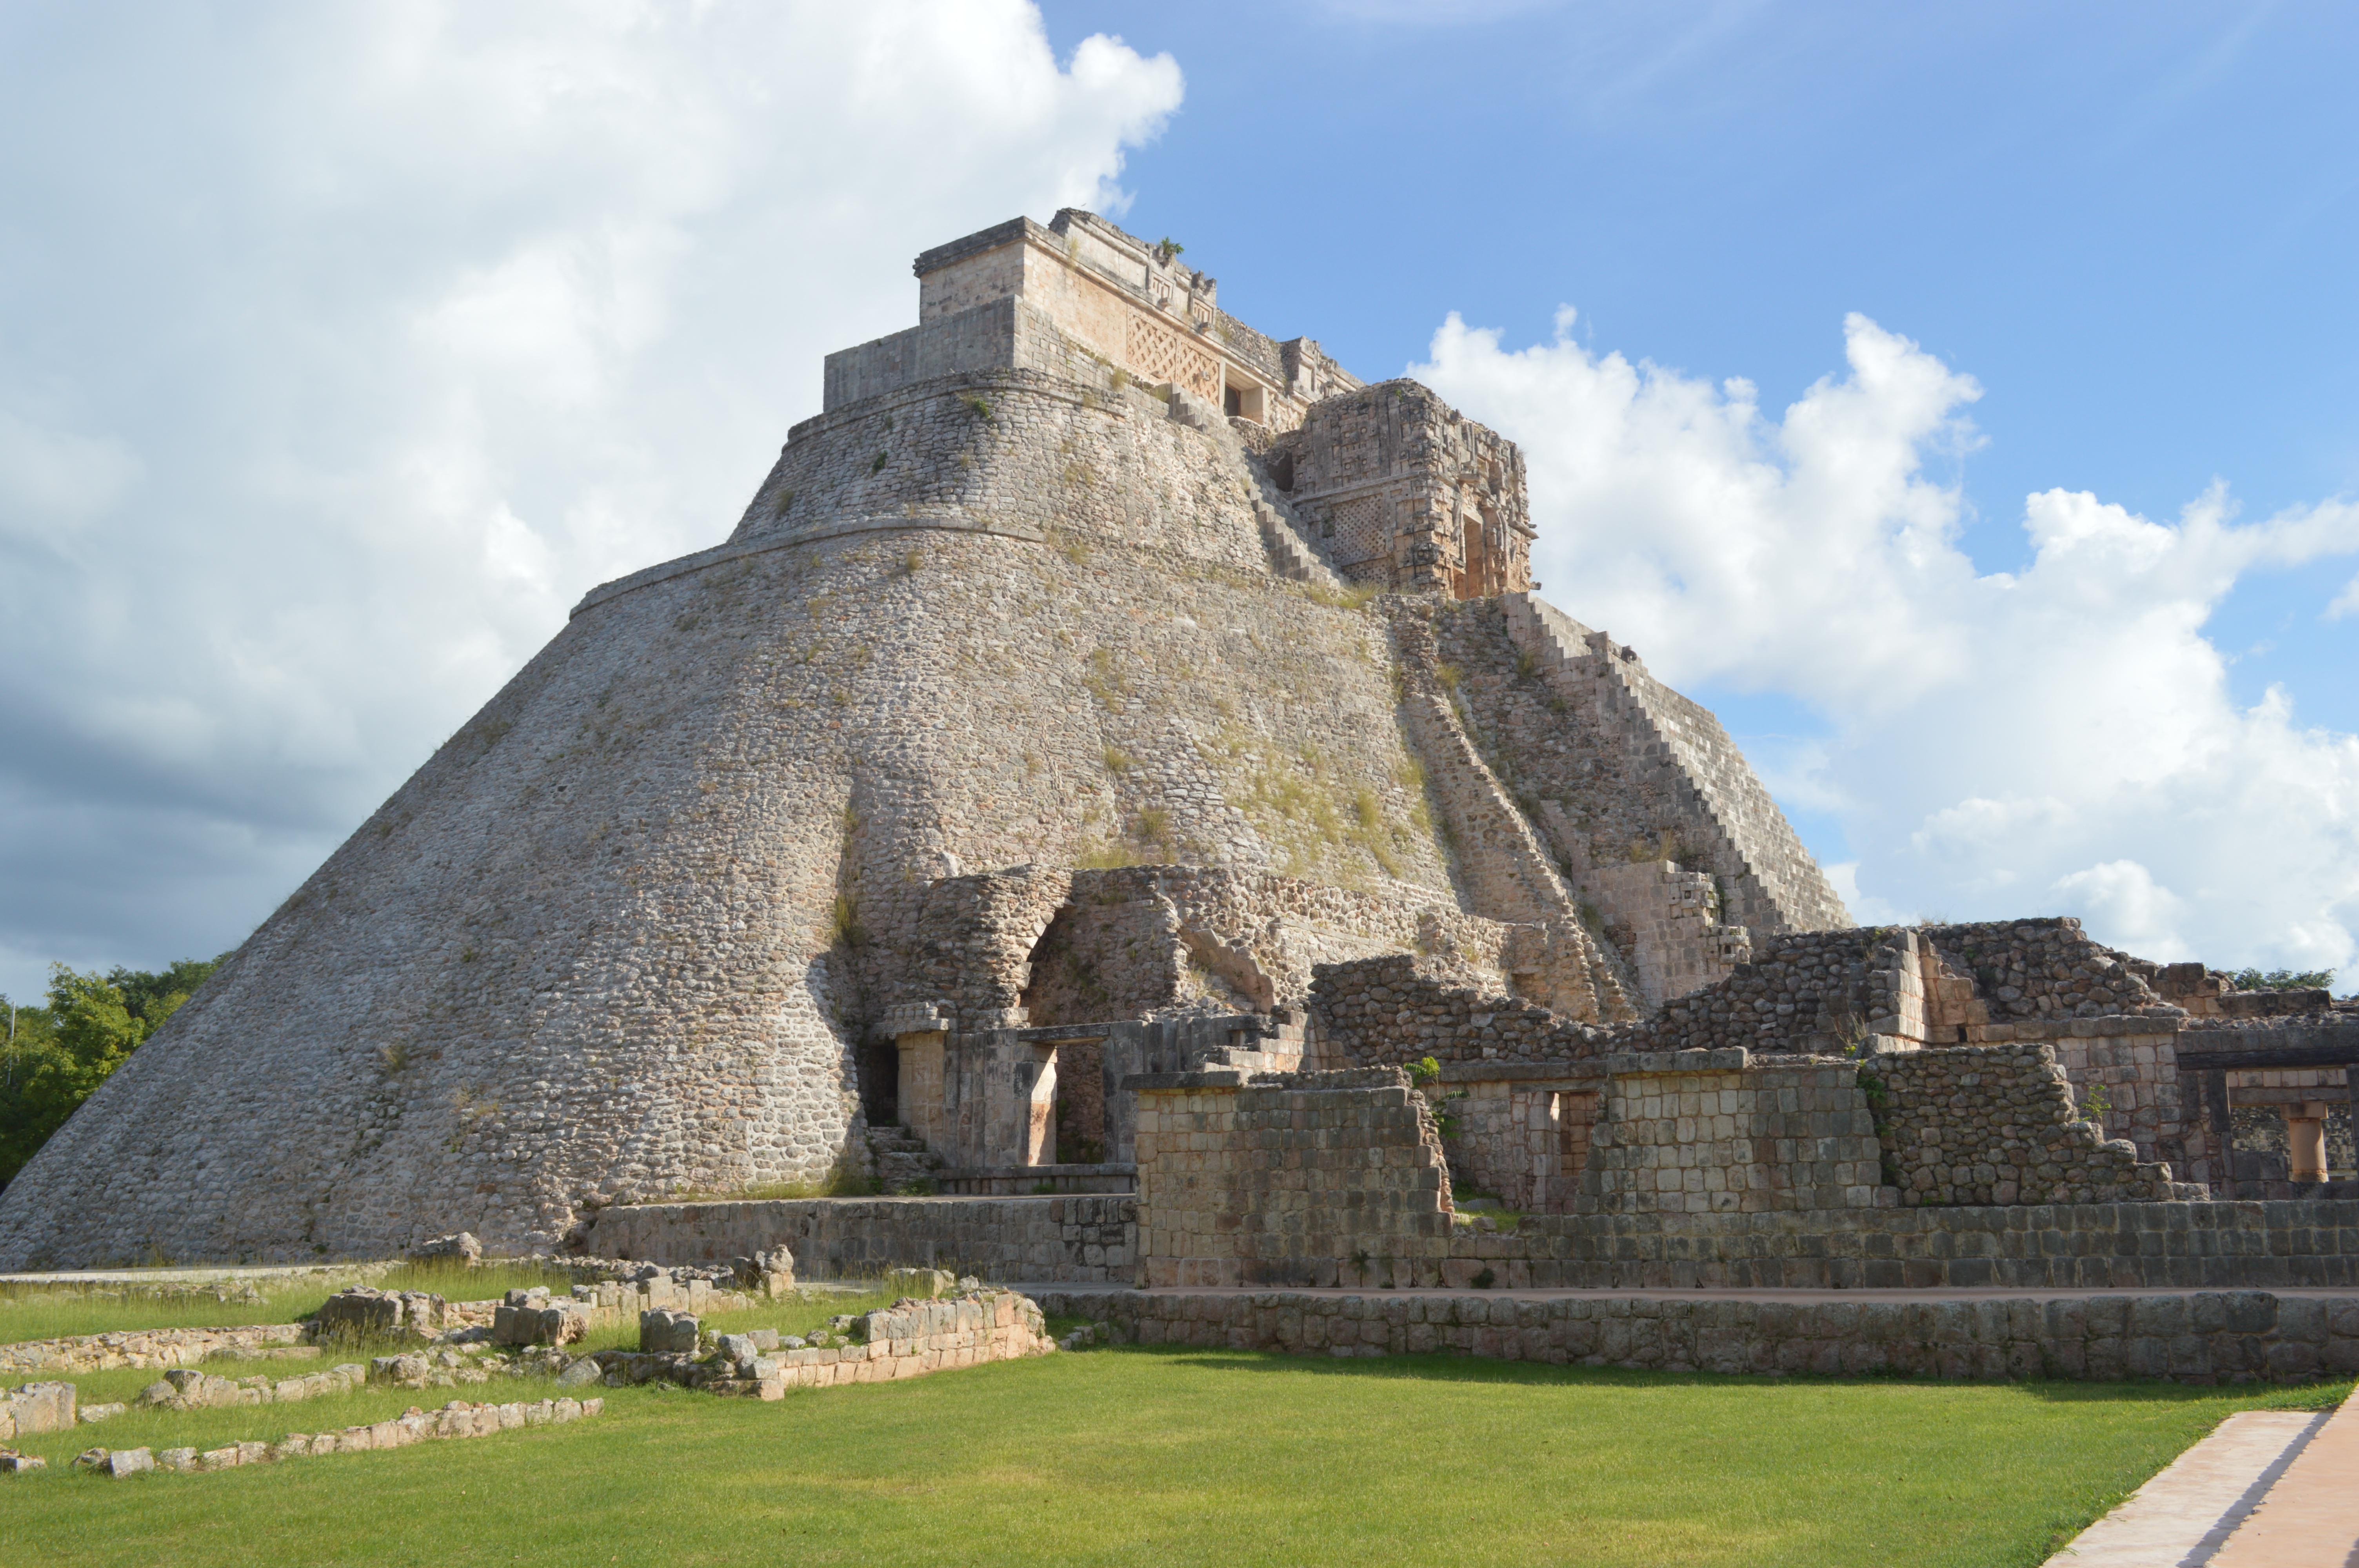
architecture, sun, building, chateau, monument, pyramid, castle, landmark, fortification, tourism, aztec, mexico, ruins, cancun, maya, yucatan, pyramids, archaeological site, historic site, ancient history, maya civilization, quintana roo, uxmal